S. Thomas' College, Mount Lavinia

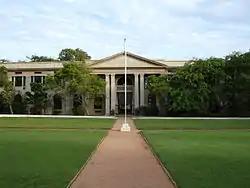
College Quadrangle

S. Thomas' College, Mount Lavinia (abbreviated as STC), is a fee-levying Anglican selective entry boys' private school in Sri Lanka. Started as a private school by James Chapman, the first Anglican Bishop of Colombo, in 1851, it was founded as a college and cathedral for the new Diocese of Colombo of the Church of Ceylon, modelled on British Public school tradition. An old boy of Eton College, Bishop Chapman founded the college on the Etonian model, the school's motto of "Esto perpetua" being derived from that of Eton College.